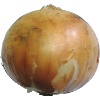
Label: Onion White 1